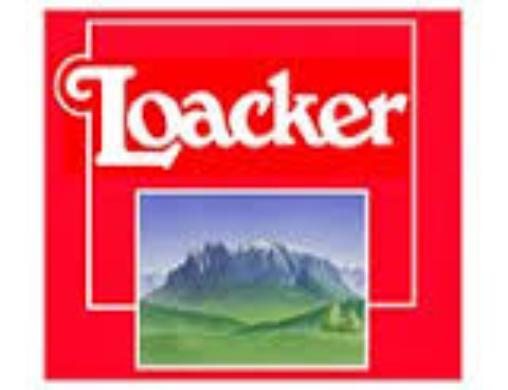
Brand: Loacker
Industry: Food